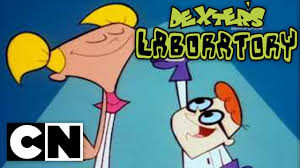
Portrait style: Cartoon Portrait